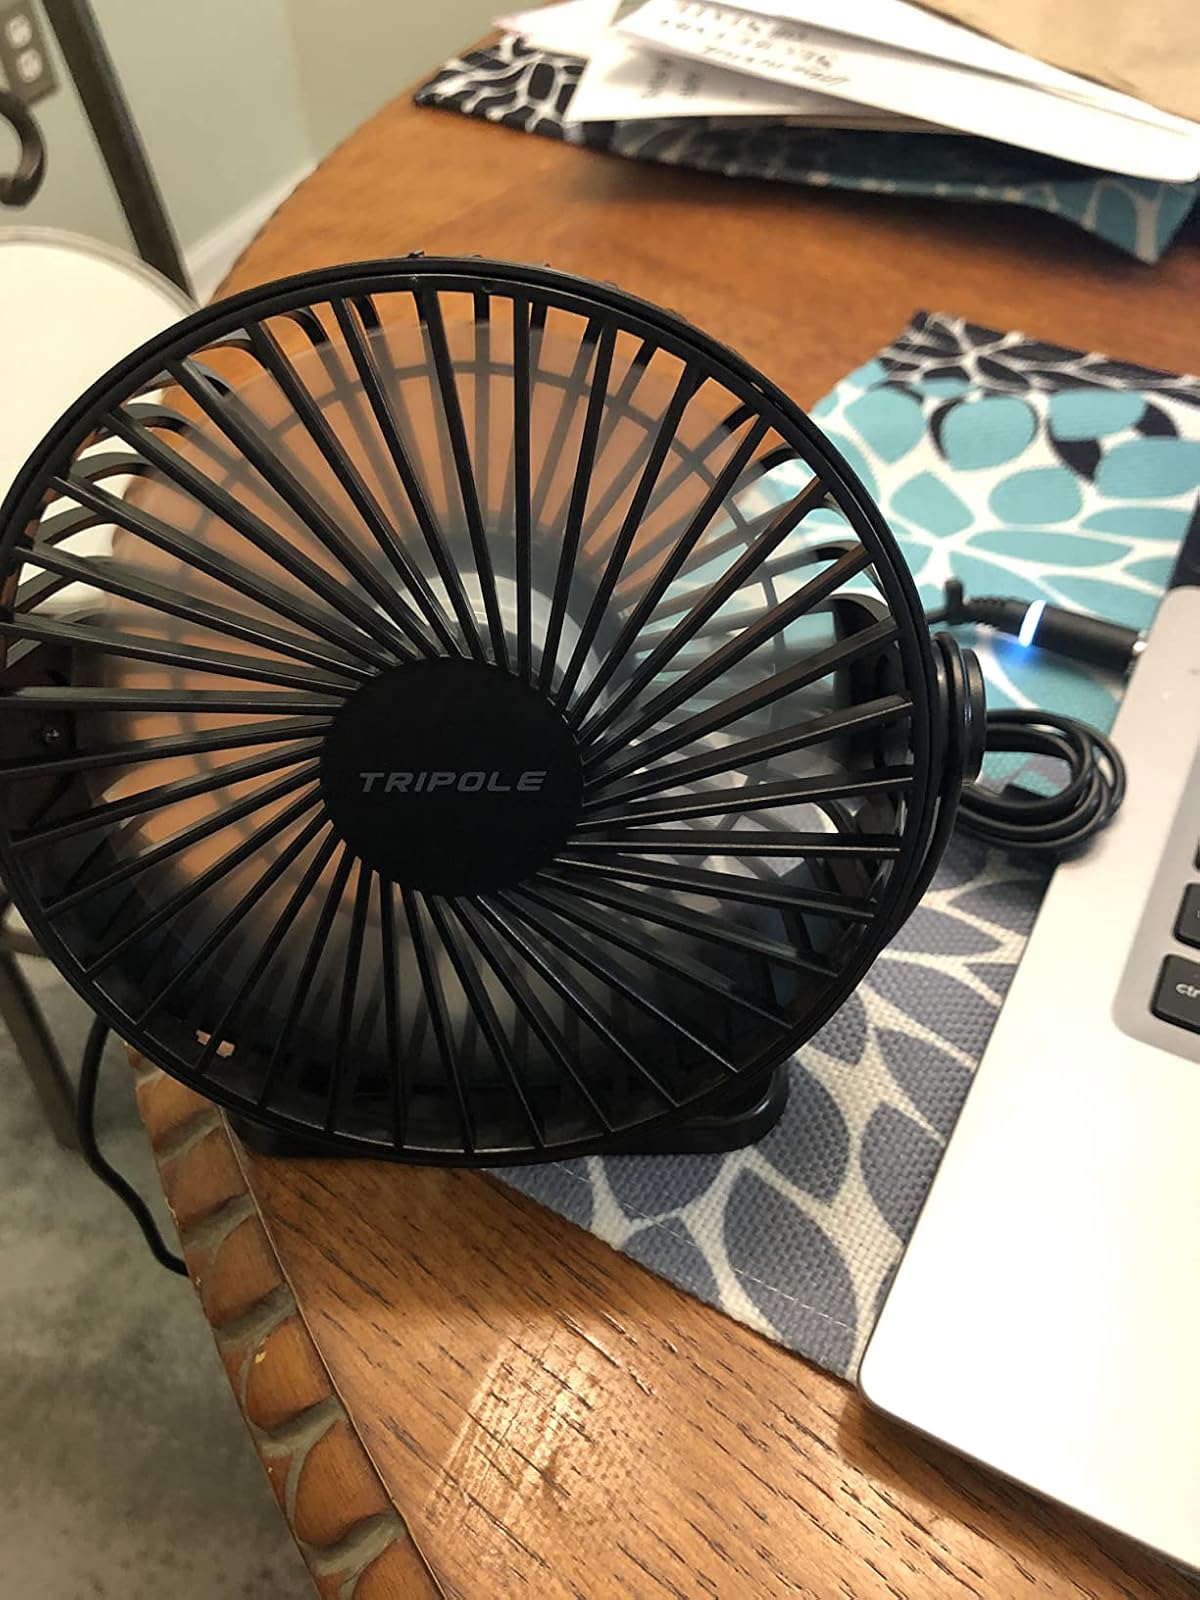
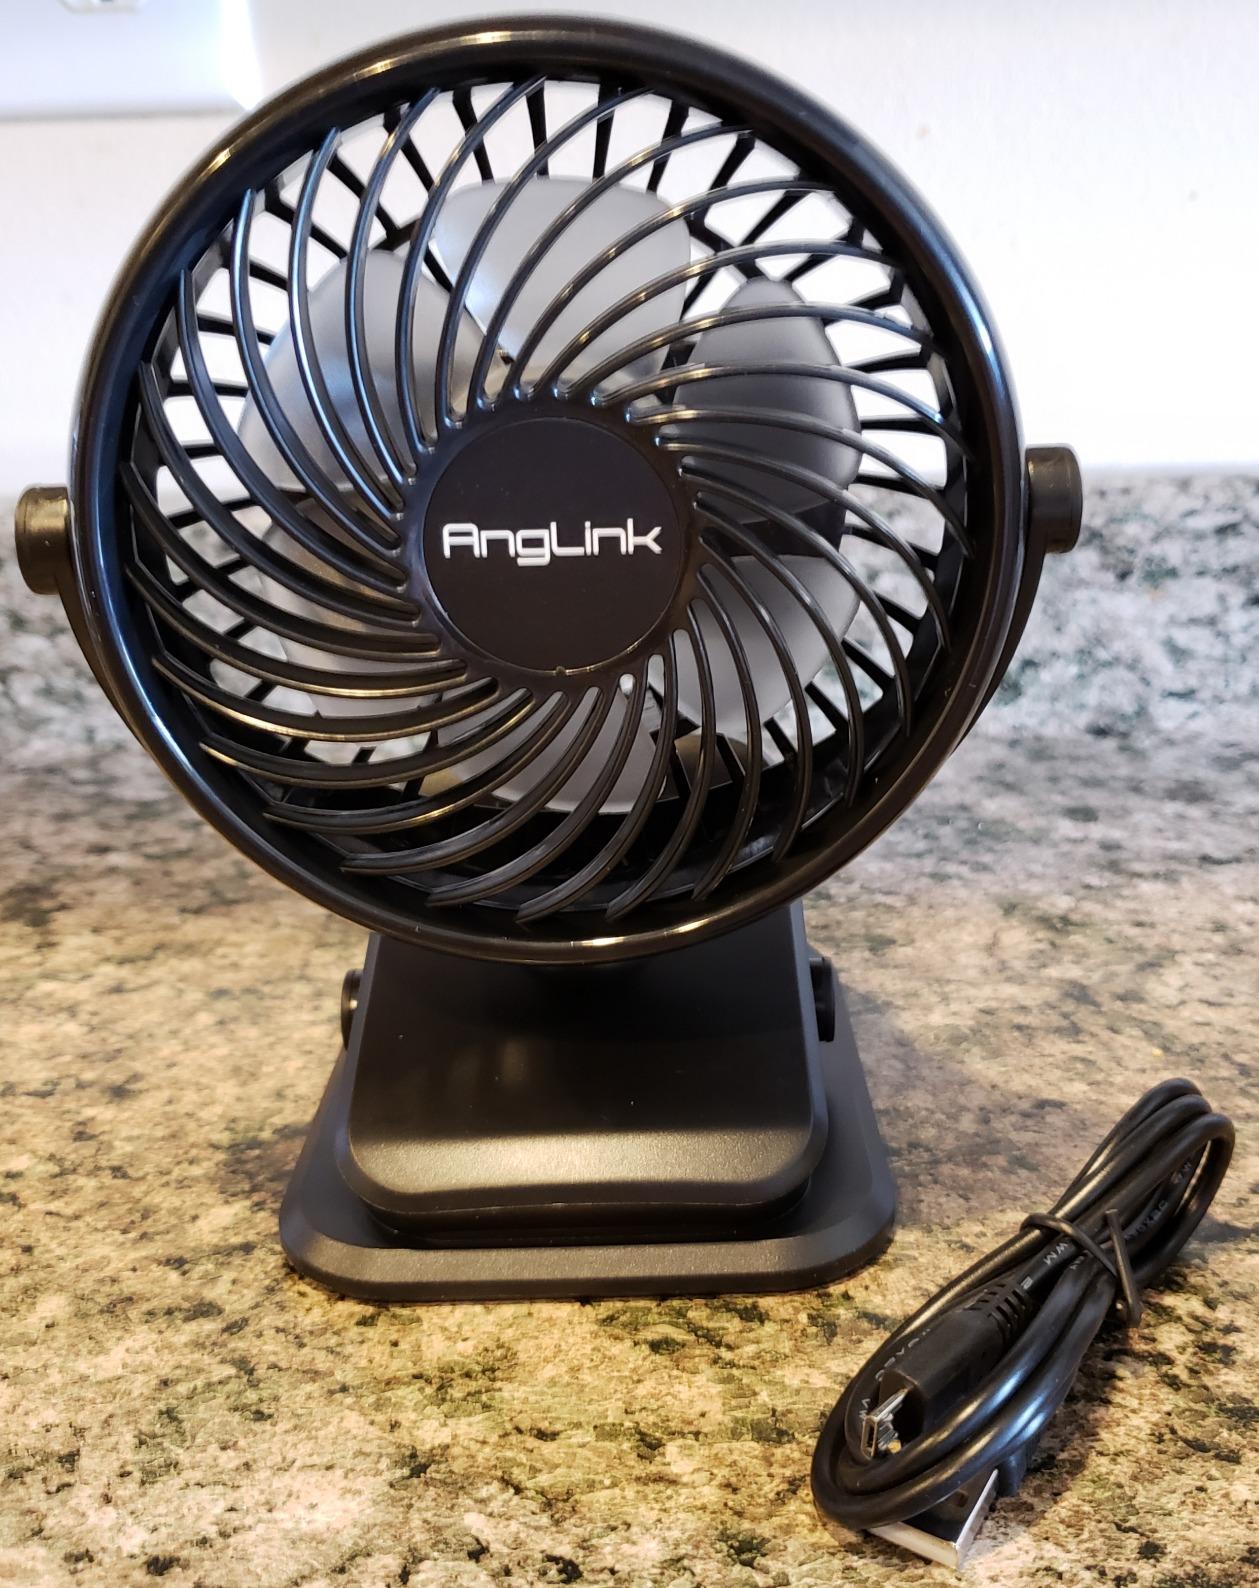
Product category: fan
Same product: no